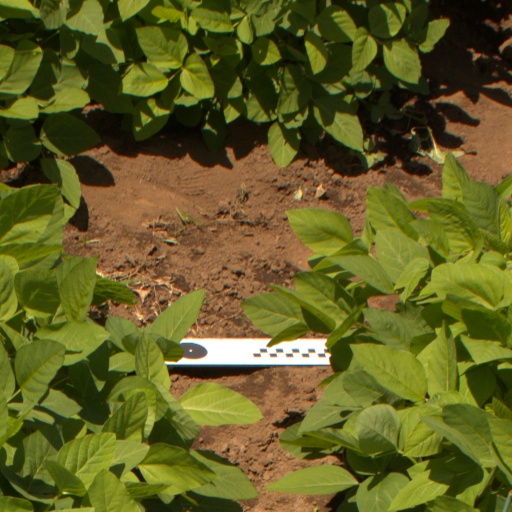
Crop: soybean